Salón de Mayo

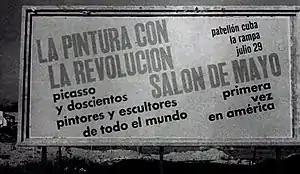
Salón de Mayo Billboard.

The Salón de Mayo (May Salon) was an art exhibition held in Havana, Cuba, in July 1967. It took its name from the Salon de Mai, an artists collective founded during the Nazi occupation of France. It was organized by Carlos Franqui with the assistance of such artists as Wifredo Lam, René Portocarrero, Alexander Calder, Joan Miró, Pablo Picasso.